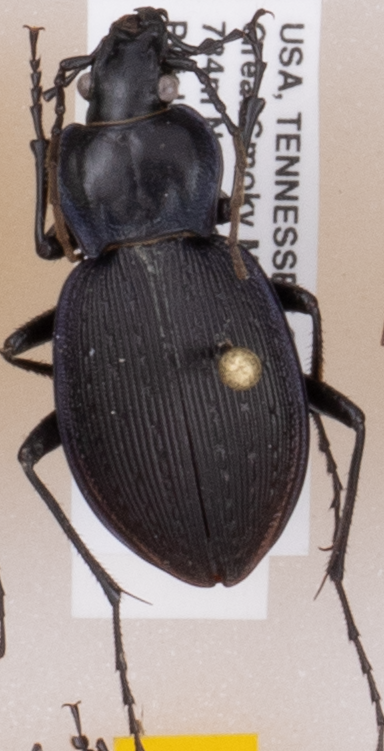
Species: Carabus goryi
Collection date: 2018-05-29
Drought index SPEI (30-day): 0.248
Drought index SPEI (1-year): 0.226
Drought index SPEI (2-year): -0.39